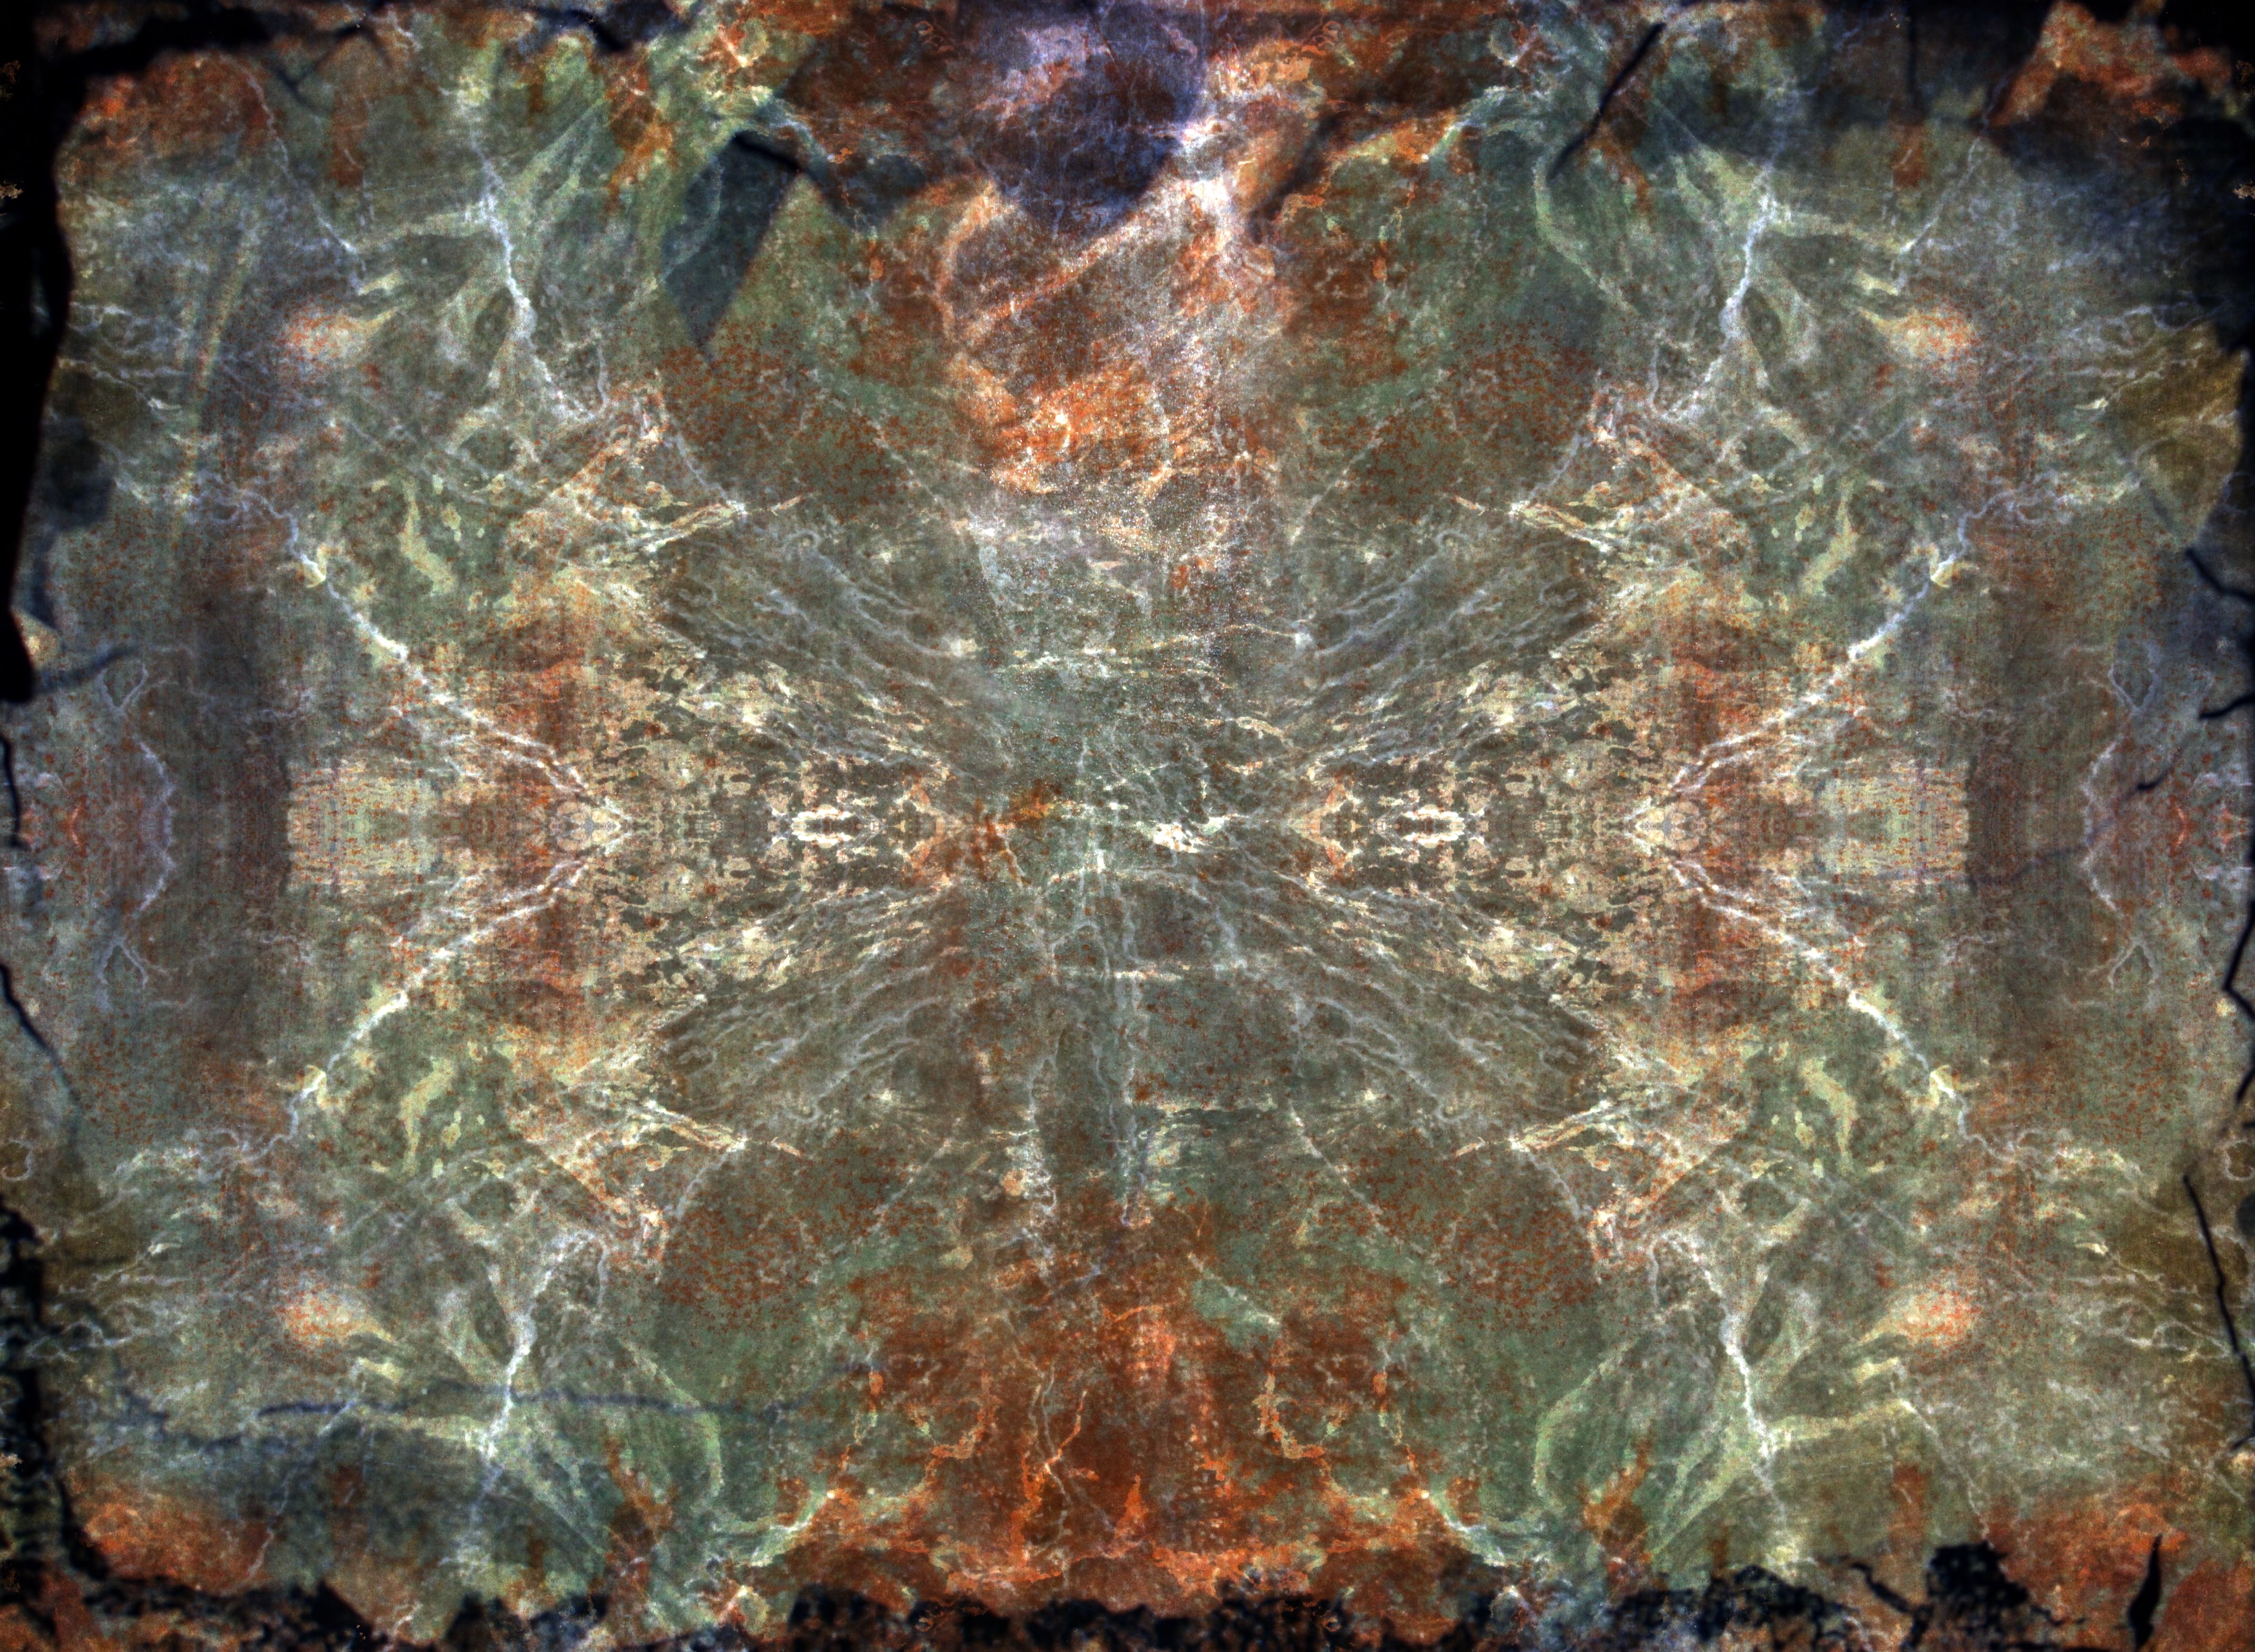
texture, formation, material, painting, free, art, modern art